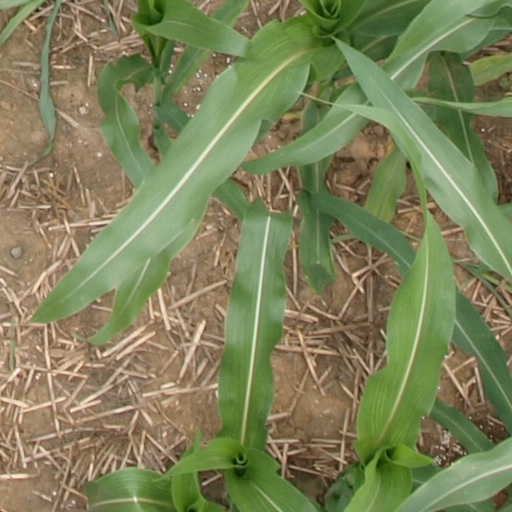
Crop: maize; corn